Treaty of Naples (1639)

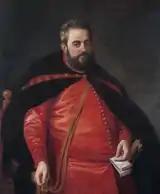
Kazanowski by Danckers

While the Poles sought a peaceful way to free the prince, the Spaniards were pondering upon seizing the opportunity and as suggested back in 1636, they renewed the concept of getting the Poles engaged militarily against the French, possibly in Flanders. Felipe IV sent to Warsaw another envoy; it was Fernando de Monroy, nephew of the Spanish ambassador in Vienna and already resident in the Austrian capital. He arrived in Warsaw in the spring of 1639 and found Władysław IV not only upset with the French and frustrated with futile Italian mediation, but also adopting an increasingly belligerent attitude. Details of Monroy's talks in Poland are not known and it is not clear who he spoke to, yet the key of his partners was Adam Kazanowski, personal friend of the king and high official at the court. When discussing raising of the army to engage along the Habsburgs he identified 3 options possible: that the Polish diet approves of the plan and the king leads the troops himself, that the diet rejects the plan and a royal brother leads the troops under the Vasa standard, and that in case John Casimir is freed from French custody, troops are raised and sent under the Habsburg colors.